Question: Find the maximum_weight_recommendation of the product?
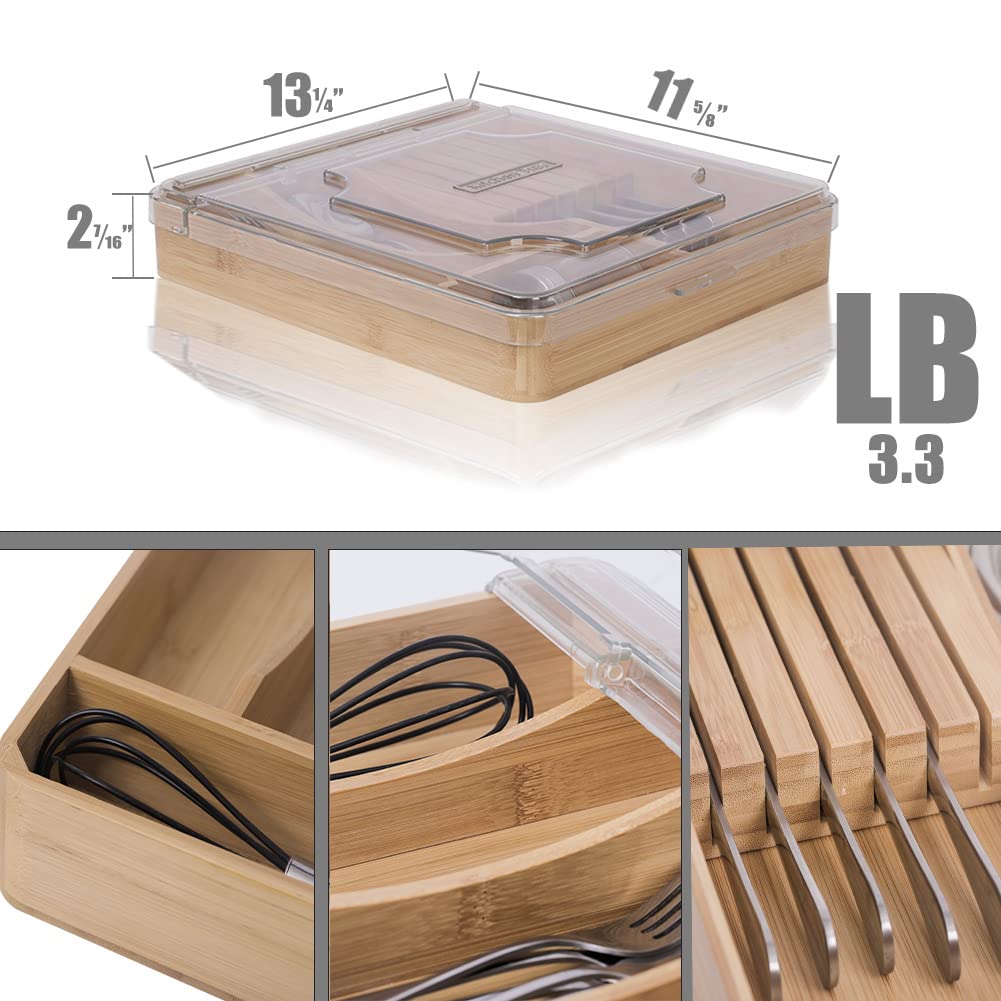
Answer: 3.3 pound